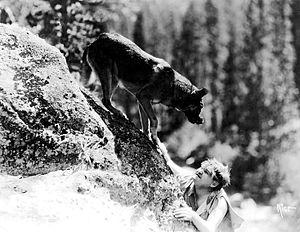
Hurle à la mort est un film américain réalisé par Laurence Trimble et sorti en 1921.